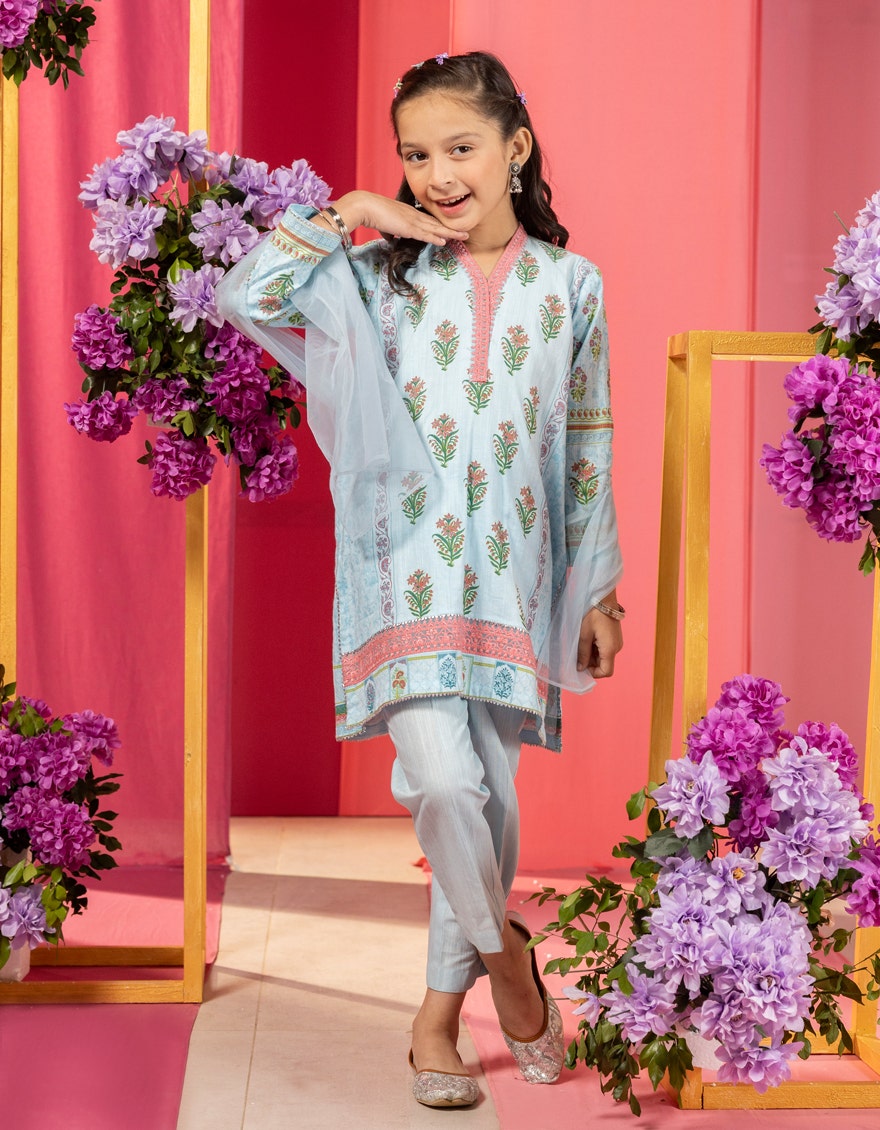
blue karim kids dress